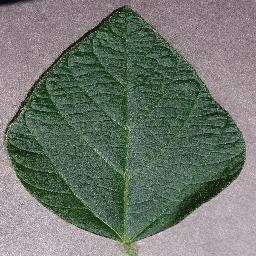
Label: Soybean___healthy